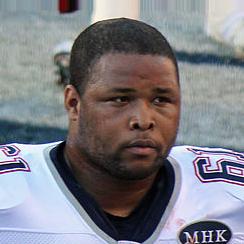
Age: 22